University of Puget Sound

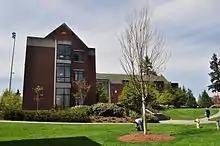
Wyatt Hall

Thompson Hall, home of the sciences at the institution, underwent a major renovation, including the construction of a new wing (Harned Hall, completed 2006) on the building's western side against Union Avenue and extensive renovations to the current wings and courtyard to allow for upgraded labs and facilities. The entire project was completed in mid 2008. The entire complex is now known locally as "The Science Center at Puget Sound." The now completely enclosed courtyard contains a striking Plexiglas structure where a coffee shop, Oppenheimer Cafe, is located.